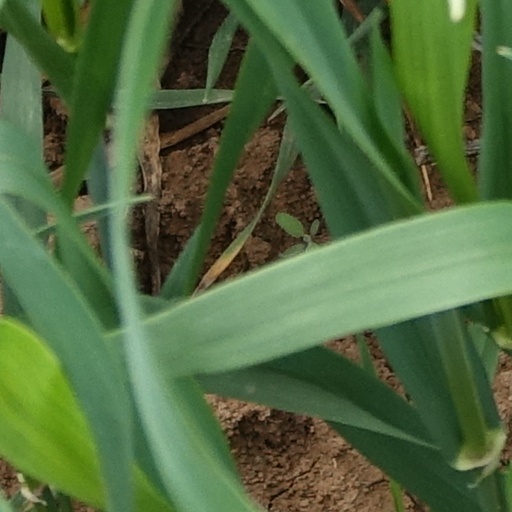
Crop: wheat